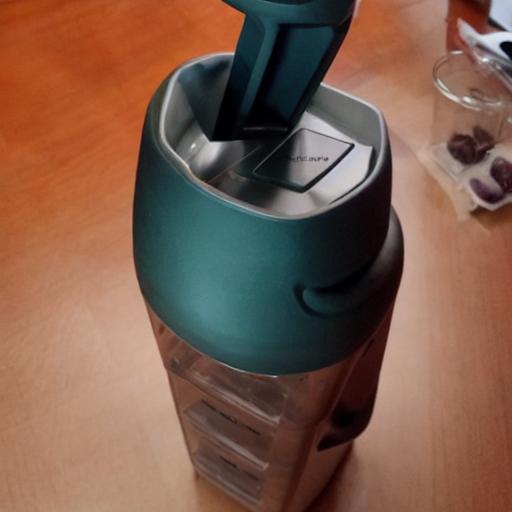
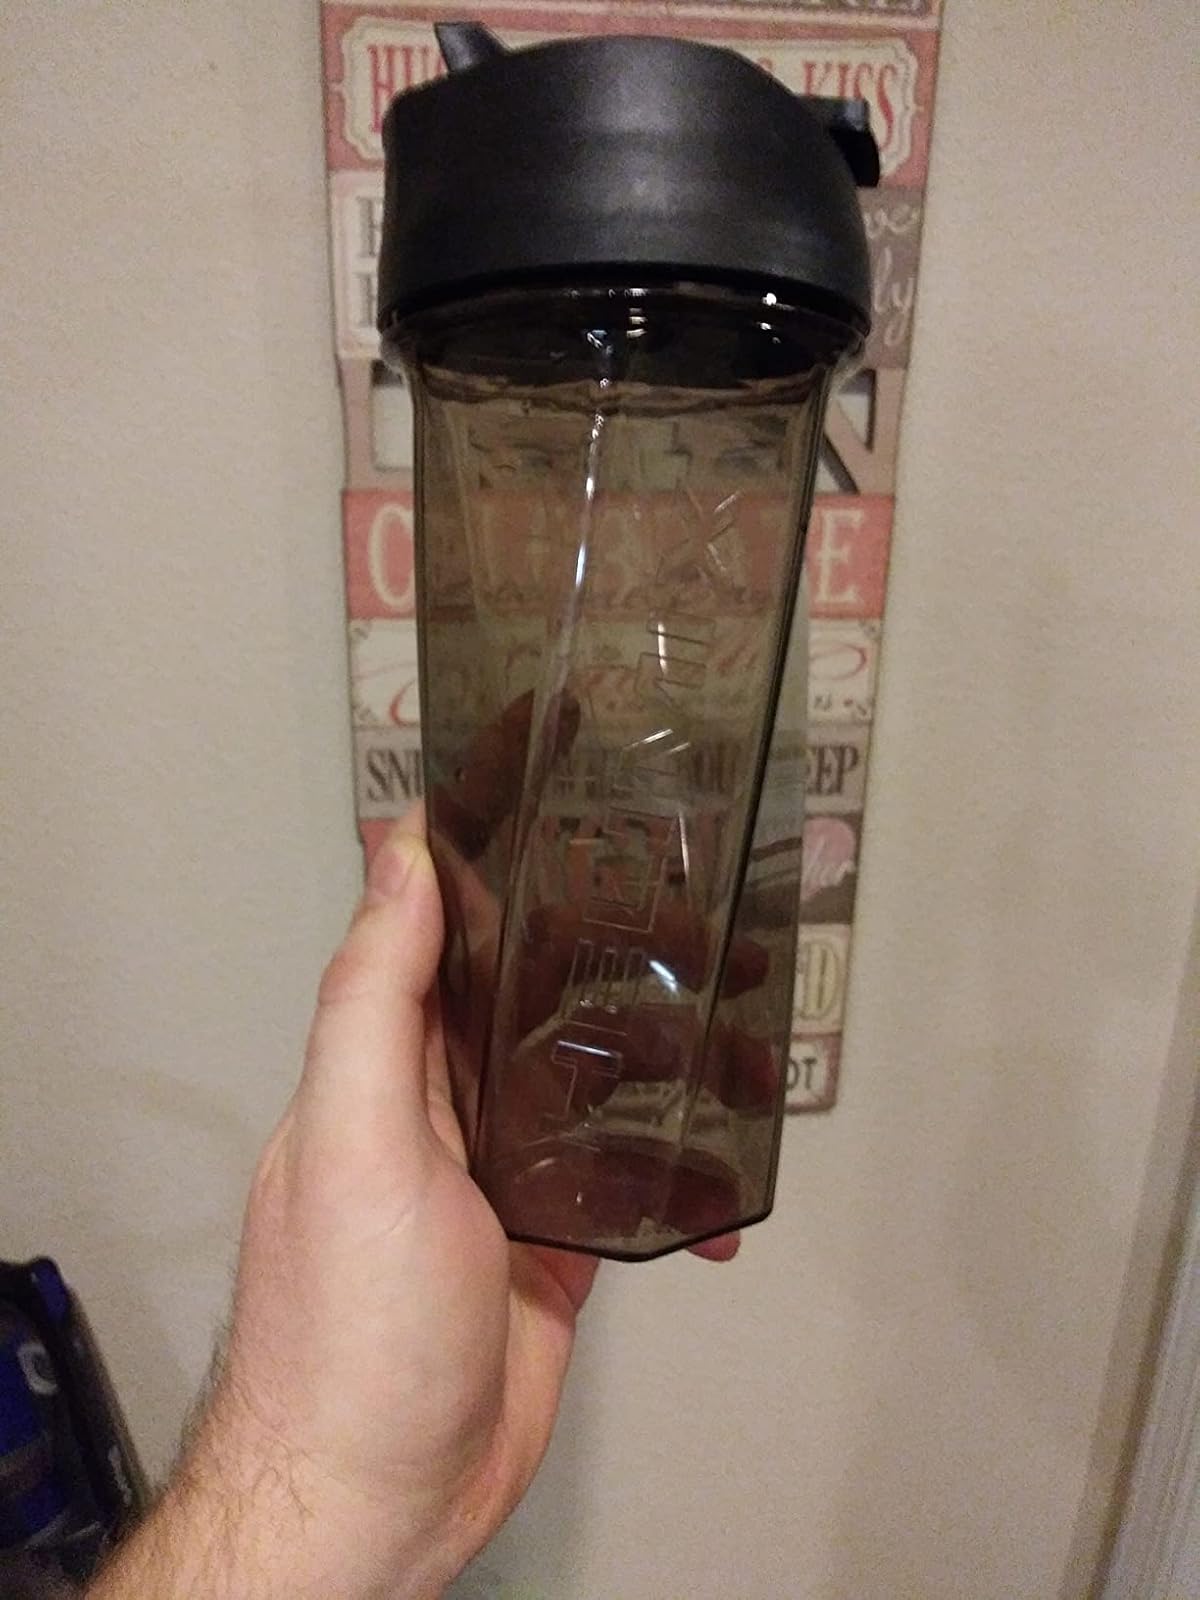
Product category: items_blender
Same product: no